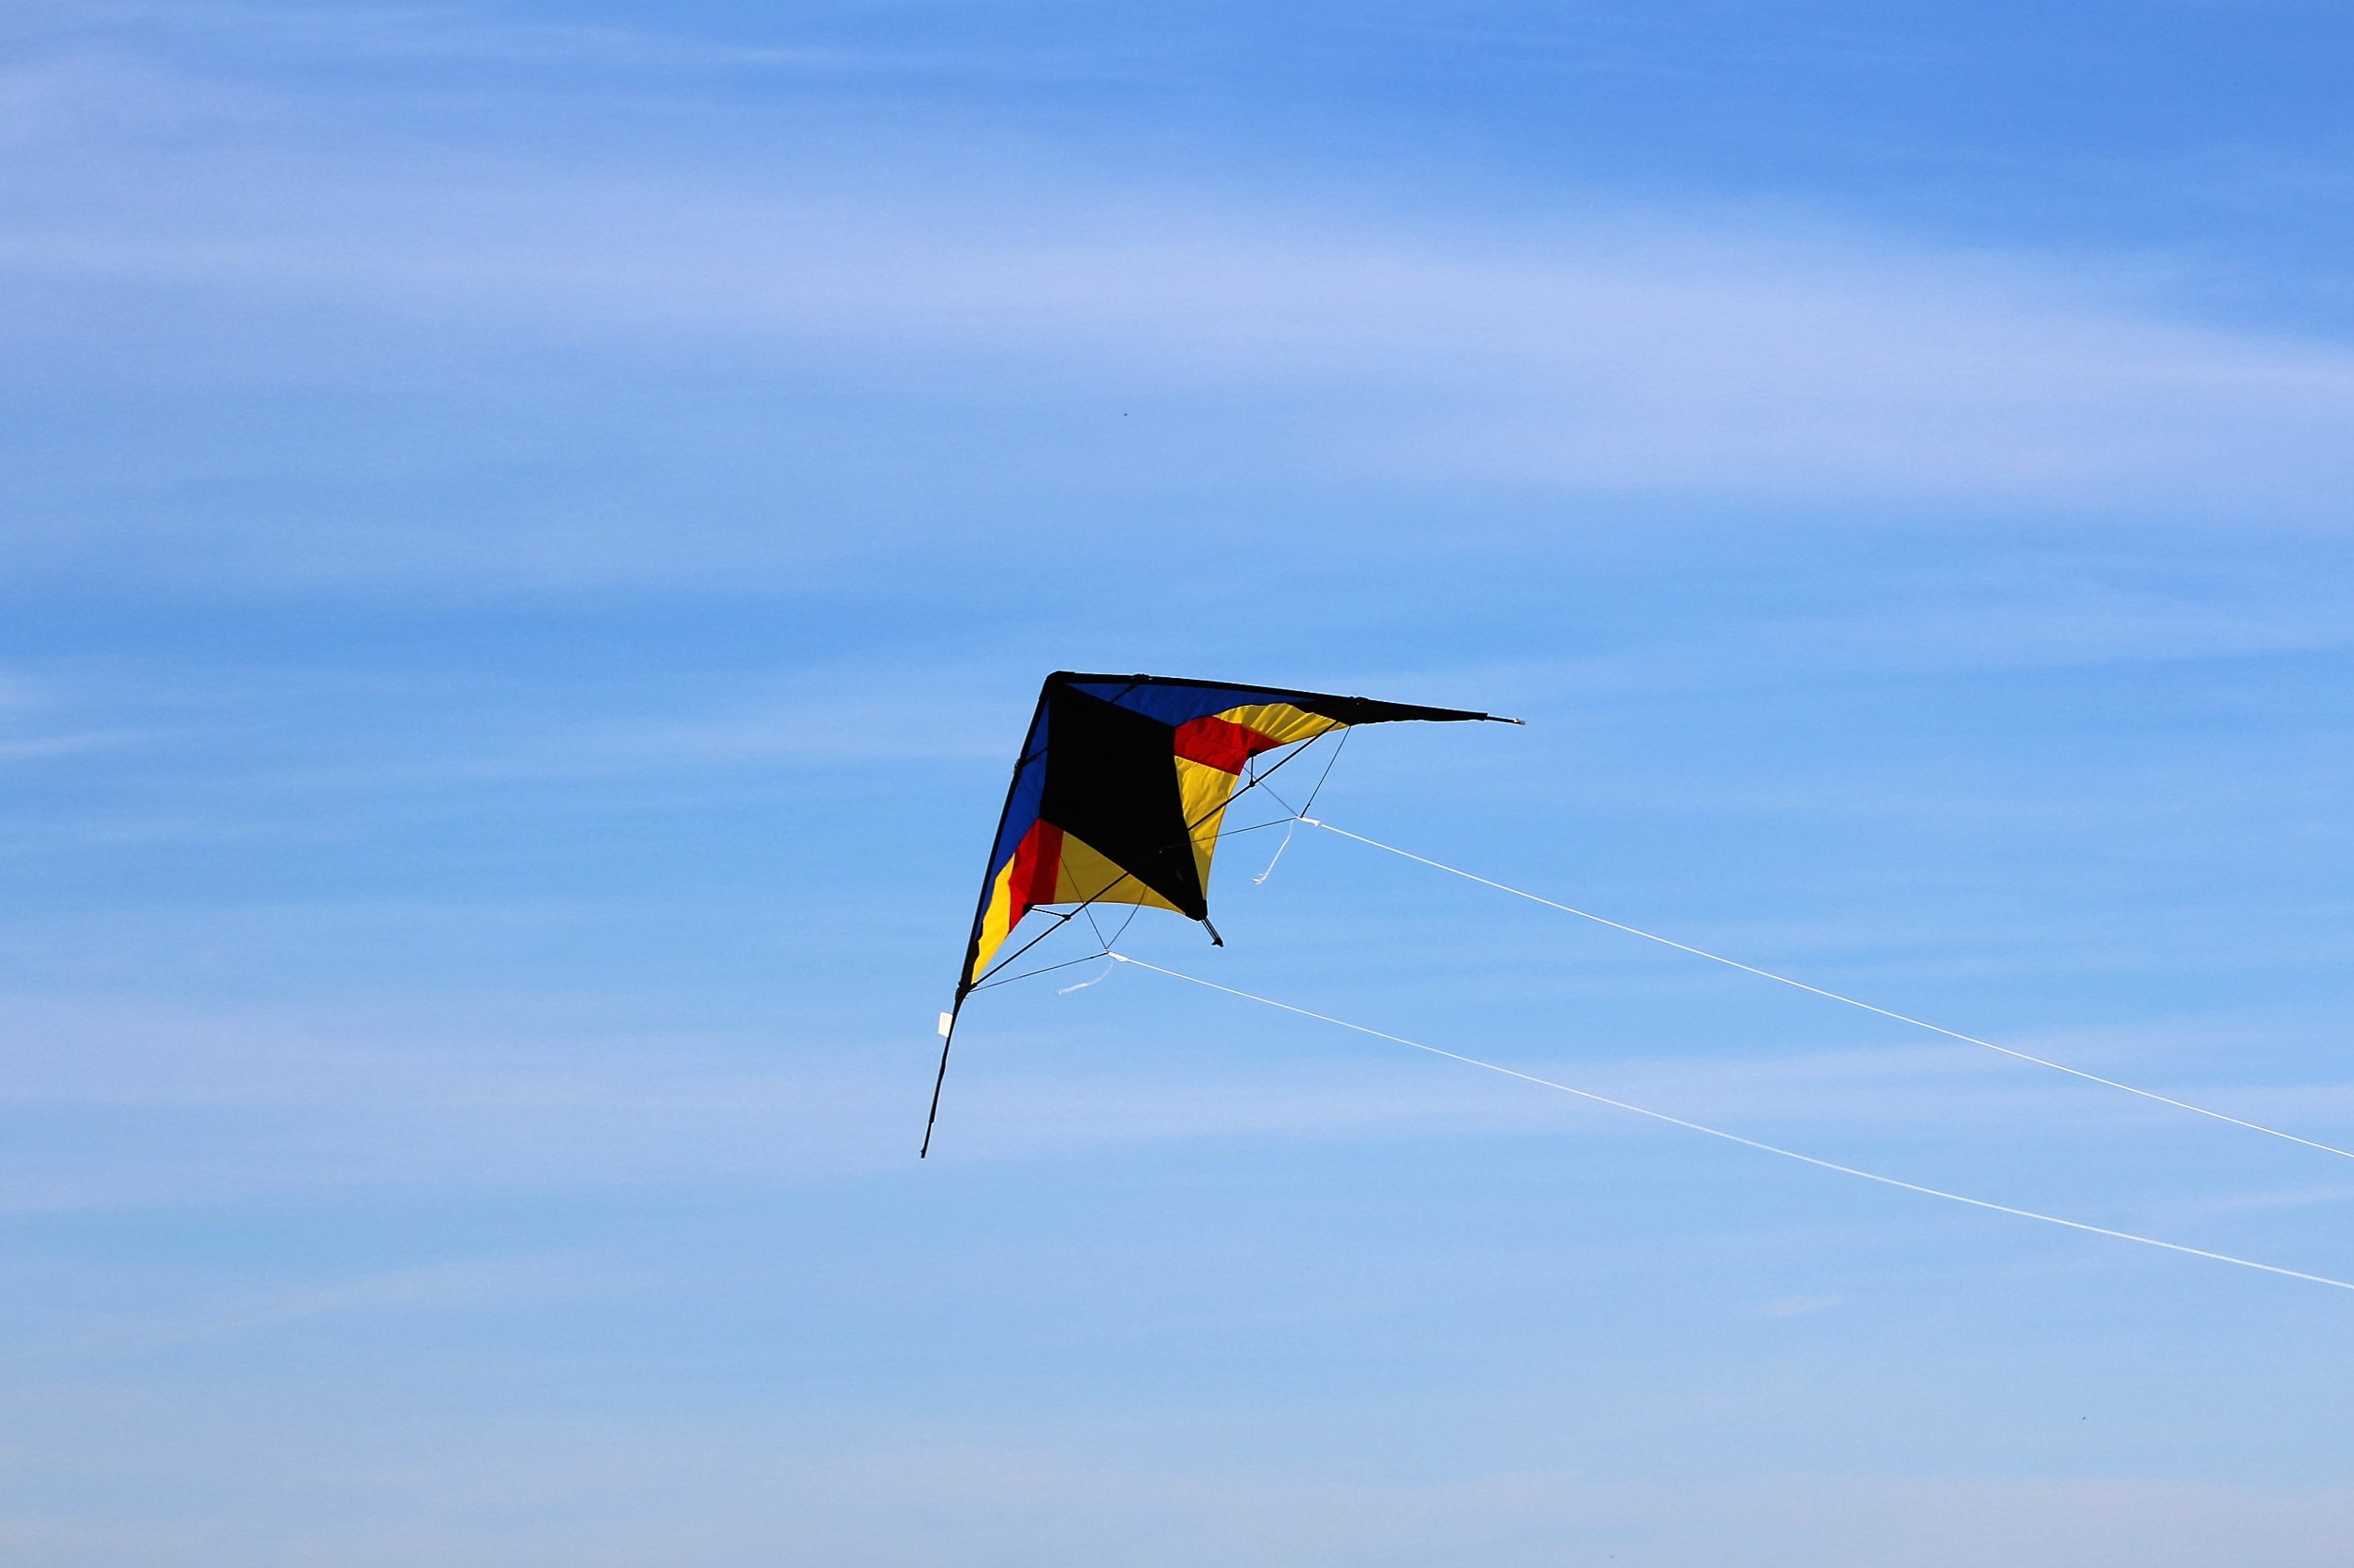
wing, sky, wind, fly, kite, blue, freedom, extreme sport, toy, cord, clouds, sports, toys, dragons, kites rise, dragon rising, flying kites, steering dragon, atmosphere of earth, windsports, kite sports, individual sports, sport kite